Bicycle brake

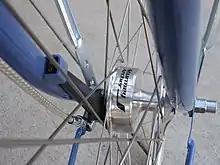
Sturmey-Archer front drum brake

There are many options for rotor mounting. IS is a six-bolt mount and is the industry standard. Center Lock is patented by Shimano and uses a splined interface along with a lockring to secure the disc. The advantages of Center Lock are that the splined interface is theoretically stiffer, and removing the disc is quicker because it only requires one lockring to be removed. Some of the disadvantages are that the design is patented requiring a licensing fee from Shimano. A Shimano cassette lockring tool (or an external BB tool in case of through-axle hub) is needed to remove the rotor and is more expensive and less common than a Torx key. Advantages of IS six-bolt are that there are more choices when it comes to hubs and rotors.